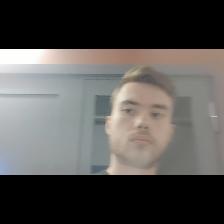
Label: Human